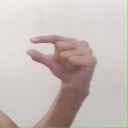
अक्षर: ग